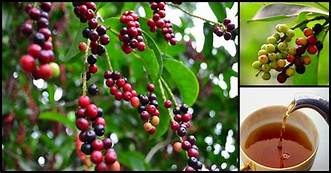
Label: others